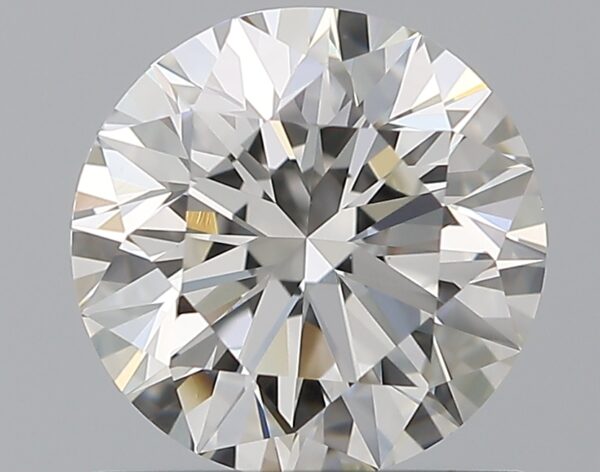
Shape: round
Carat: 1.03
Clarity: VS1
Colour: H
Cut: EX
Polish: EX
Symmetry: EX
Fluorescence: N
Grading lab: GIA
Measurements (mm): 6.43 x 6.46 x 4.02